1965 in South Africa

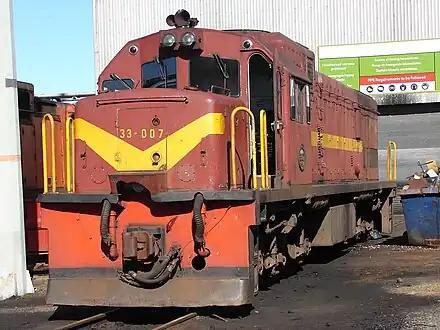
Class 33-000 (GE U20C)

Two new Cape gauge locomotive types enter service on the South African Railways: